Poole

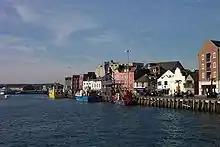
Poole Quay was the busy centre of the town's maritime trade.

Poole established successful commerce with the North American colonies in the 16th century, including the important fisheries of Newfoundland. Trade with Newfoundland grew steadily to meet the demand for fish from the Catholic countries of Europe. Poole's share of this trade varied but the most prosperous period started in the early 18th century and lasted until the early 19th century. The trade followed a three-cornered route; ships sailed to Newfoundland with salt and provisions, then carried dried and salted fish to Europe before returning to Poole with wine, olive oil, and salt. By the early 18th century, Poole had more ships trading with North America than any other English port and vast wealth was brought to Poole's merchants. This prosperity supported much of the development which now characterises the Old Town where many of the medieval buildings were replaced with Georgian mansions and terraced housing. The end of the Napoleonic Wars and the conclusion of the War of 1812 ended Britain's monopoly over the Newfoundland fisheries and other nations took over services provided by Poole's merchants at a lower cost. Poole's Newfoundland trade rapidly declined and within a decade most merchants had ceased trading.